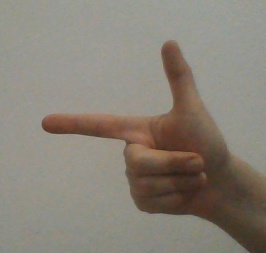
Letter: yaa